Reflective crack

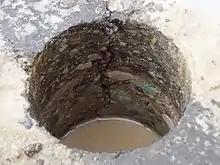
Reflective crack

A reflective crack is a type of failure in asphalt pavement, one of the most popular road surface types. Asphalt pavement is impacted by traffic and thermal loading. Due to loading, cracks can appear on pavement surface that can reduce the Pavement Condition Index (PCI) dramatically.